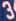
Number: 3